Royal Air Force

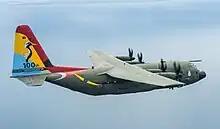
The RAF operated the Hercules since 1967. The C-130J model was in service between 1998 and 2023

On 4 October 2015, a final stand-down saw the end of more than 70 years of RAF Search and Rescue provision in the UK. The RAF and Royal Navy's Westland Sea King fleets, after over 30 years of service, were retired. A civilian contractor, Bristow Helicopters, took over responsibility for UK Search and Rescue, under a Private Finance Initiative with newly purchased Sikorsky S-92 and AgustaWestland AW189 aircraft. The new contract means that all UK SAR coverage is now provided by Bristow aircraft.